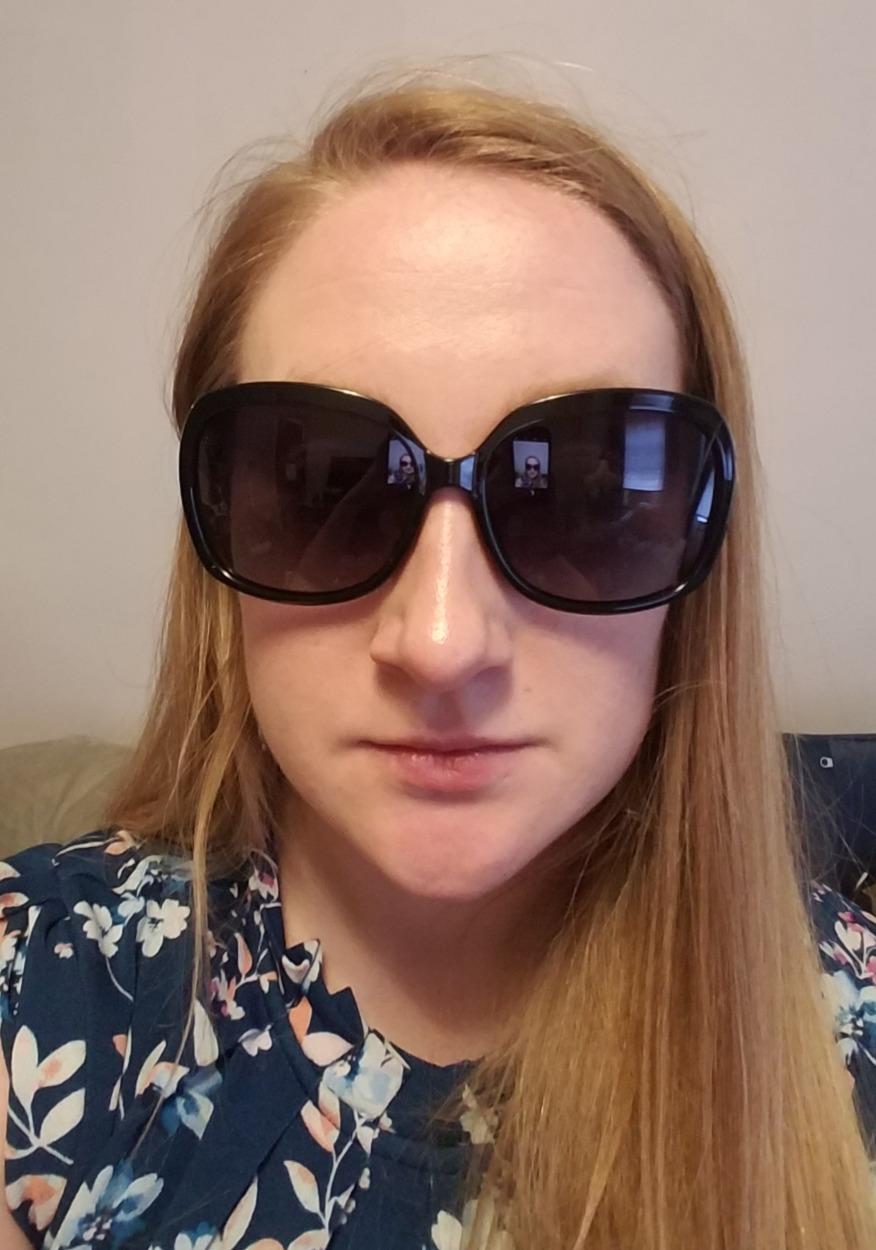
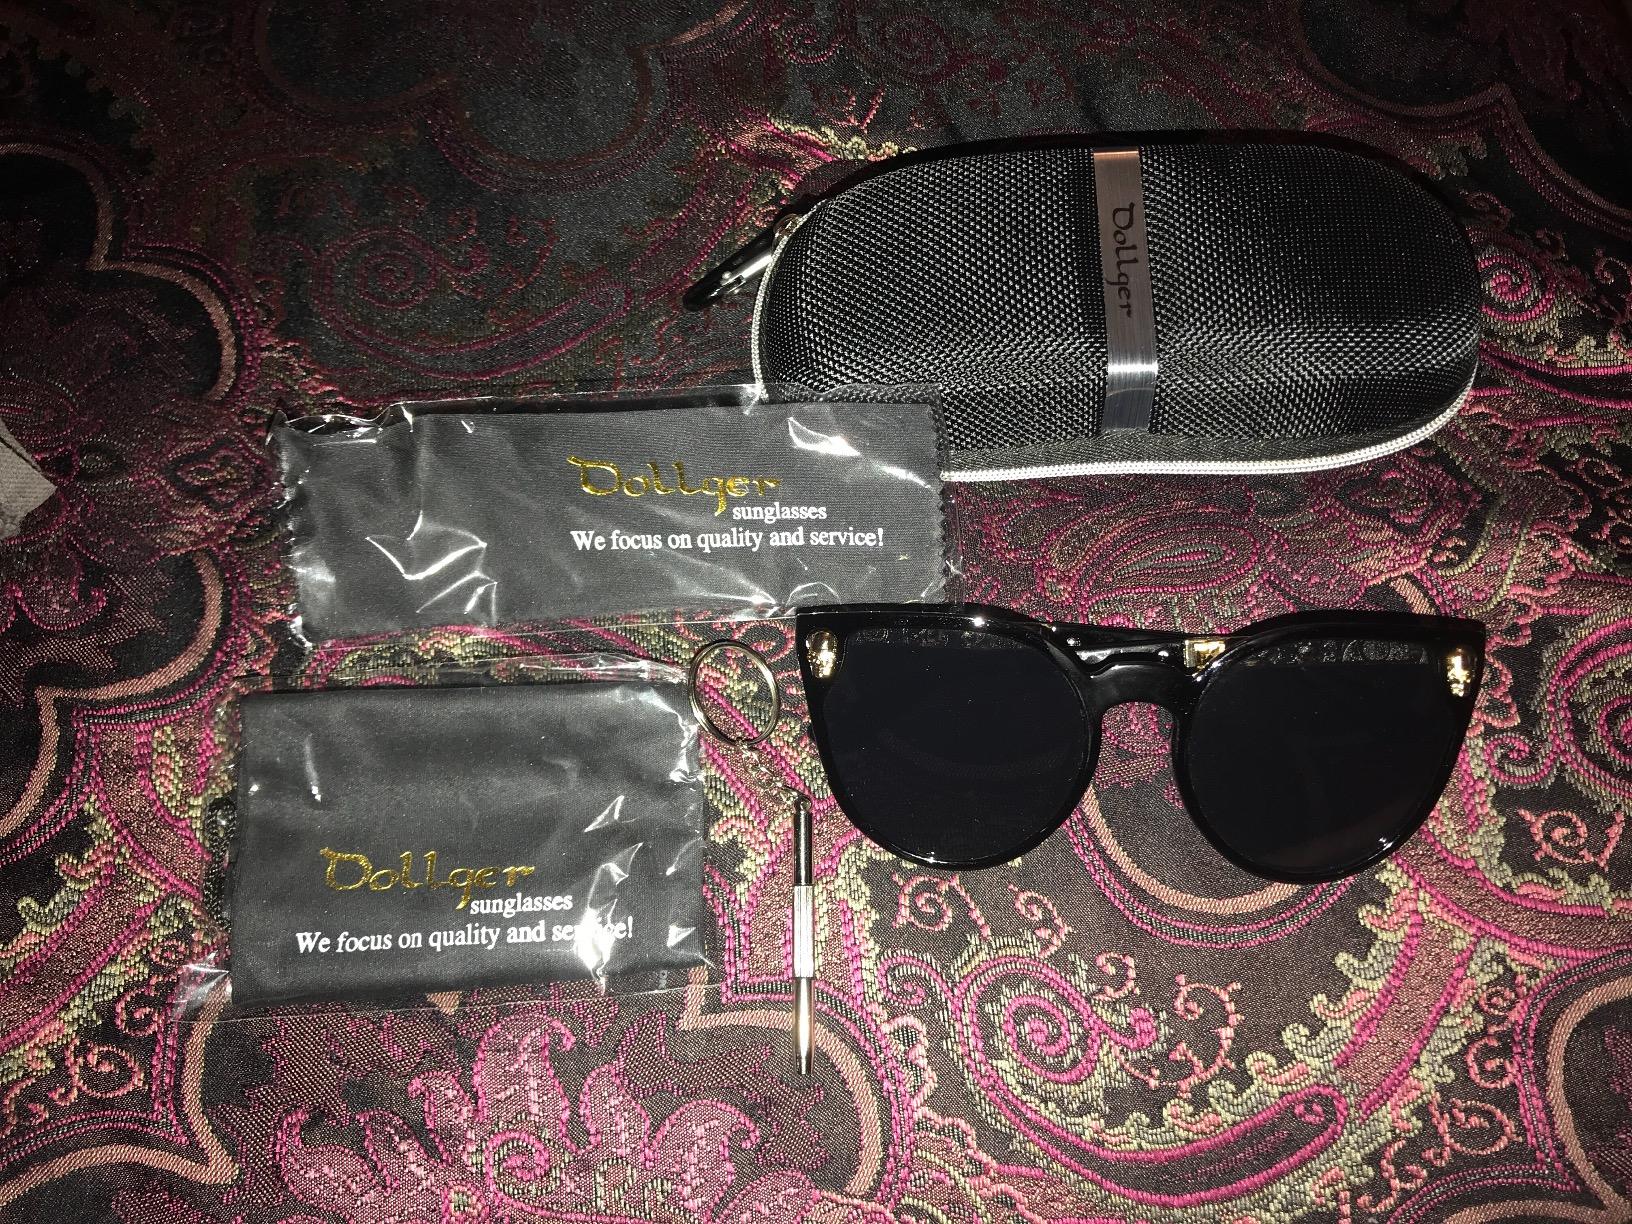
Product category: accessories_sunglasses
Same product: no